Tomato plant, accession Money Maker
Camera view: tilt-top (135 deg); turntable rotation: 210 degrees
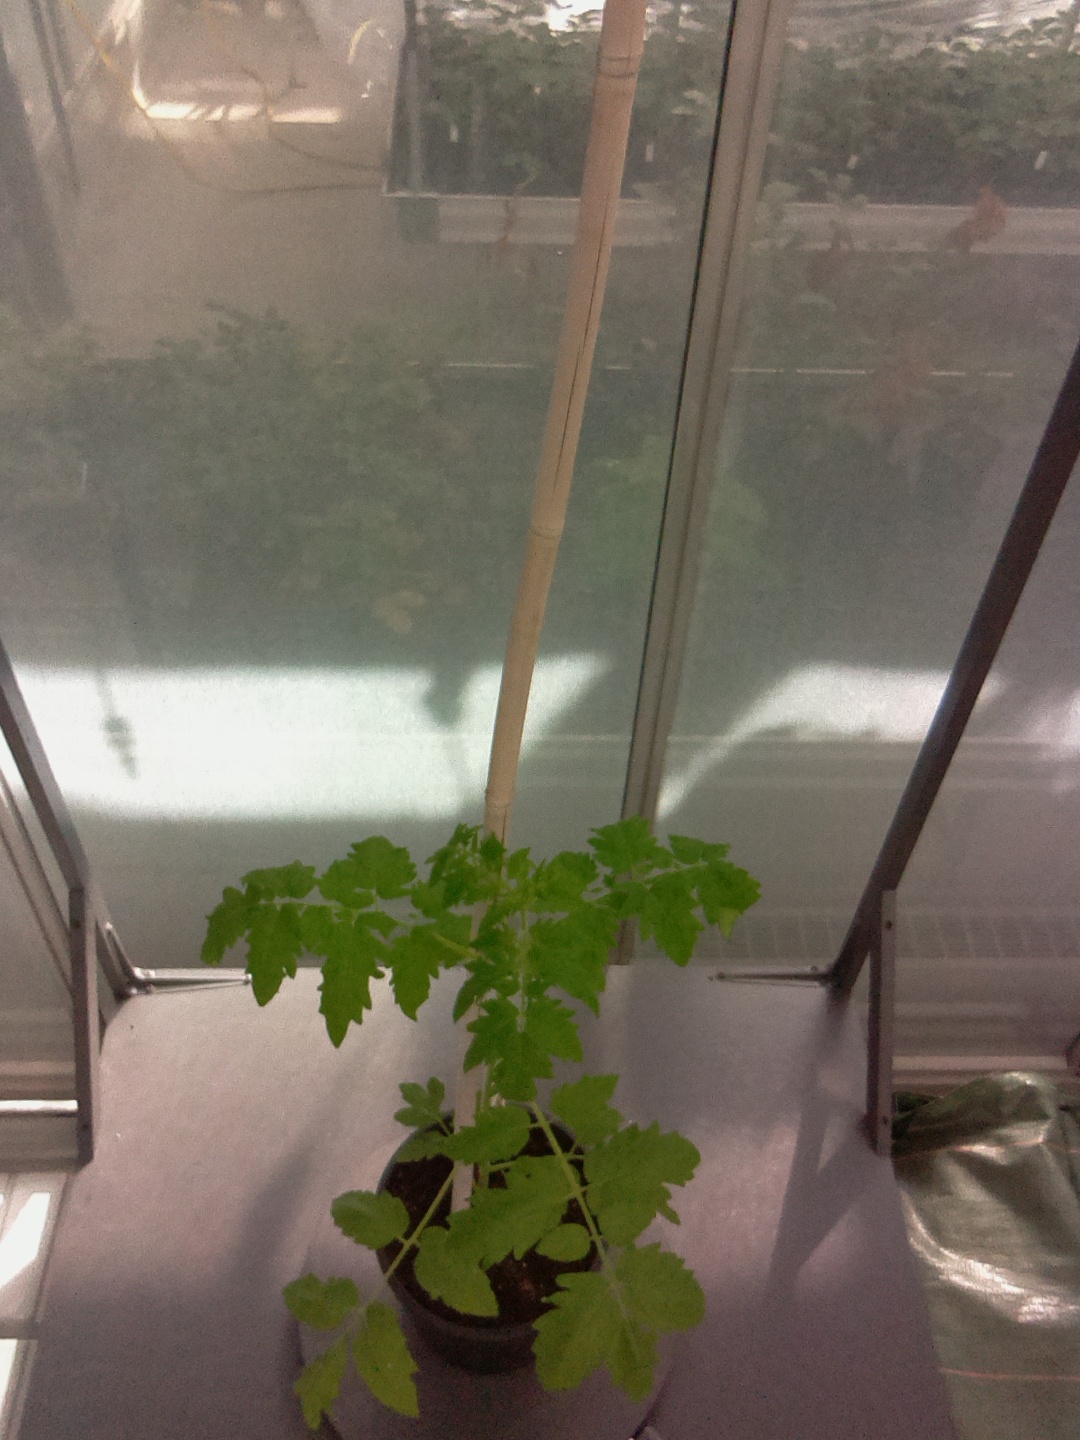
BBCH growth stage 14: 8 of true leaves visible